Honda TN360

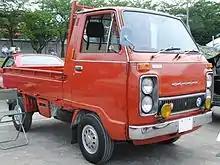
Honda TN-V Super DeLuxe

The lightly facelifted Honda TNIII went on sale at the end of January 1970. The differences were limited to a larger, chromed grille, chromed bumpers, larger rear view mirrors, and a slightly more comfortable interior - the large "H" for "Honda" remained. The gearbox, while remaining a four-speed unit, became fully synchronized: otherwise the TNIII remained unchanged from the TN360. The TNIII was introduced simultaneously with the facelifted NIII360 and LNIII360 Van models. The peculiar Honda Vamos leisure vehicle shared most of its underpinnings with the TNIII.